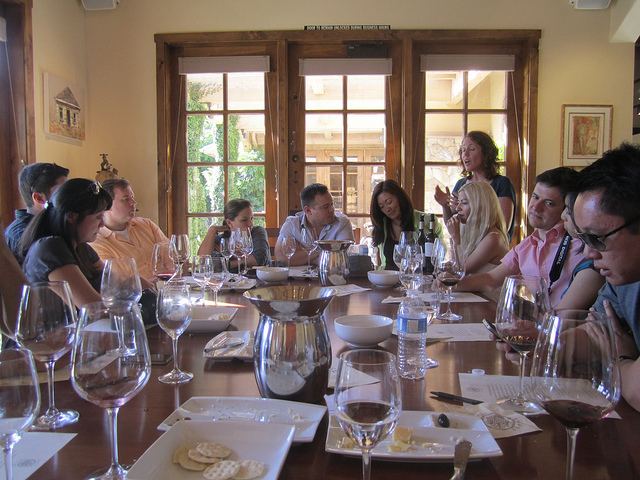
user: Given an image and a question. Answer the question in a short answer. Question: What are the doors in the background called? Short Answer:
assistant: french